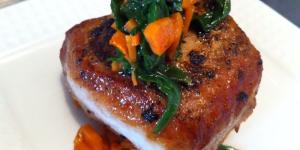
solomillo de cerdo con zanahorias